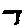
Label: 7